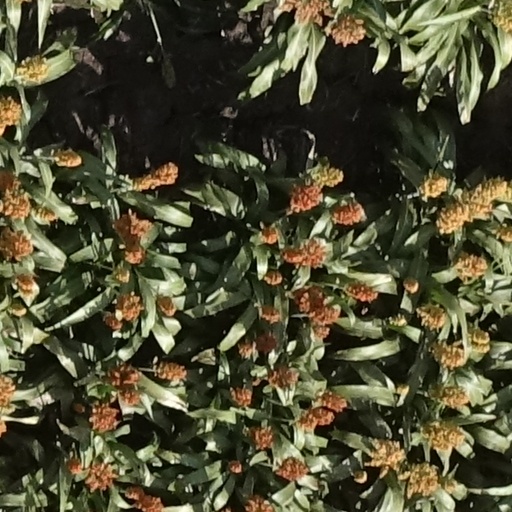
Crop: sorghum